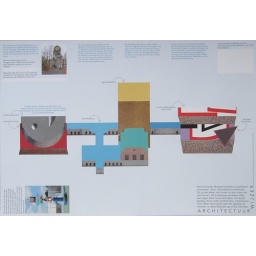
Voorkant van architectuurwijzer van het Groninger museum. Wordt 3d als je het vel vouwt. Nog steeds in gebruik door het museum.